Saint-Denis, Seine-Saint-Denis

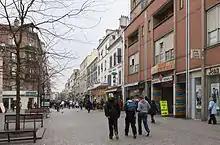
Rue Gabriel Péri, a pedestrian zone in Saint-Denis, in 2012

Since 2000, Saint-Denis has worked with seven neighbouring "communes" (Aubervilliers, Villetaneuse, Pierrefitte-sur-Seine, Épinay-sur-Seine, L'Île-Saint-Denis (since 2003), Stains (since 2003), and La Courneuve (since 2005)) in Plaine Commune.